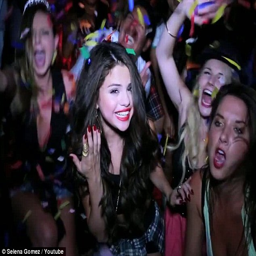
party time : in the clip , person is seen enjoying a house party with friends